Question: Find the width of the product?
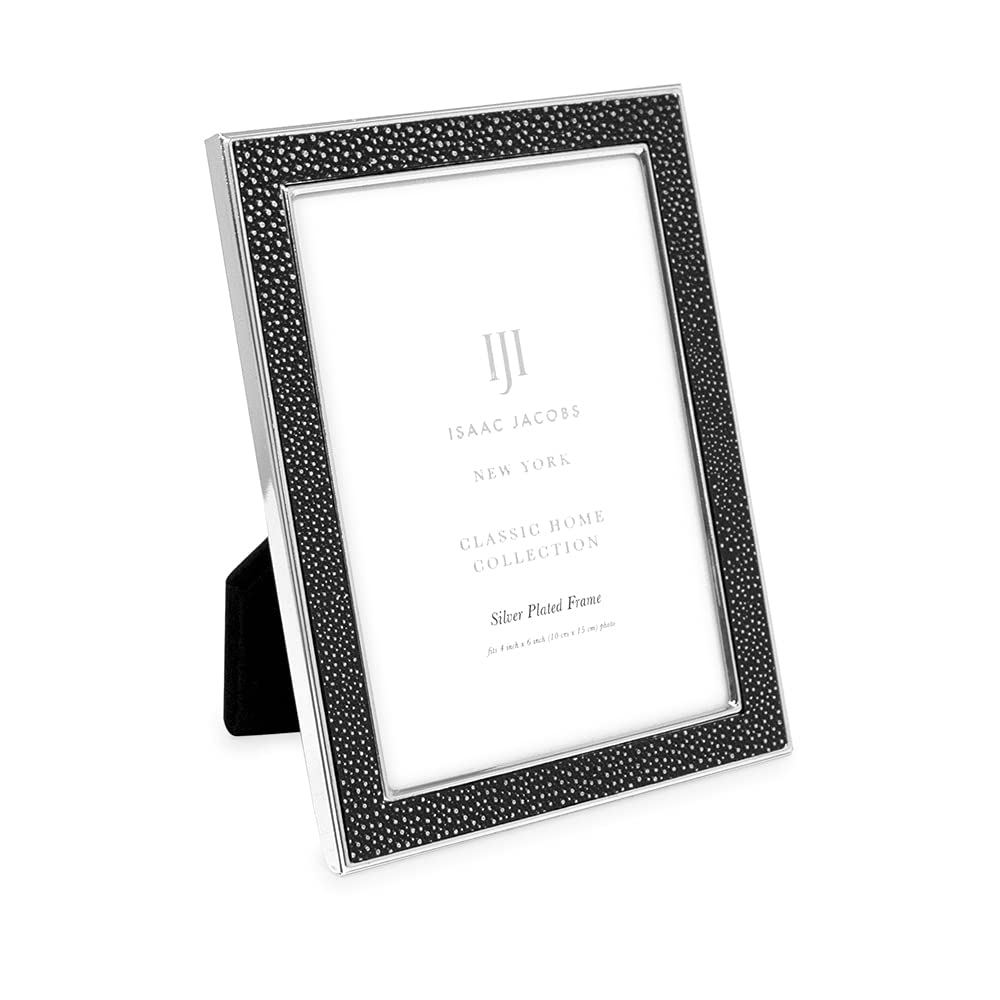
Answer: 15.0 centimetre